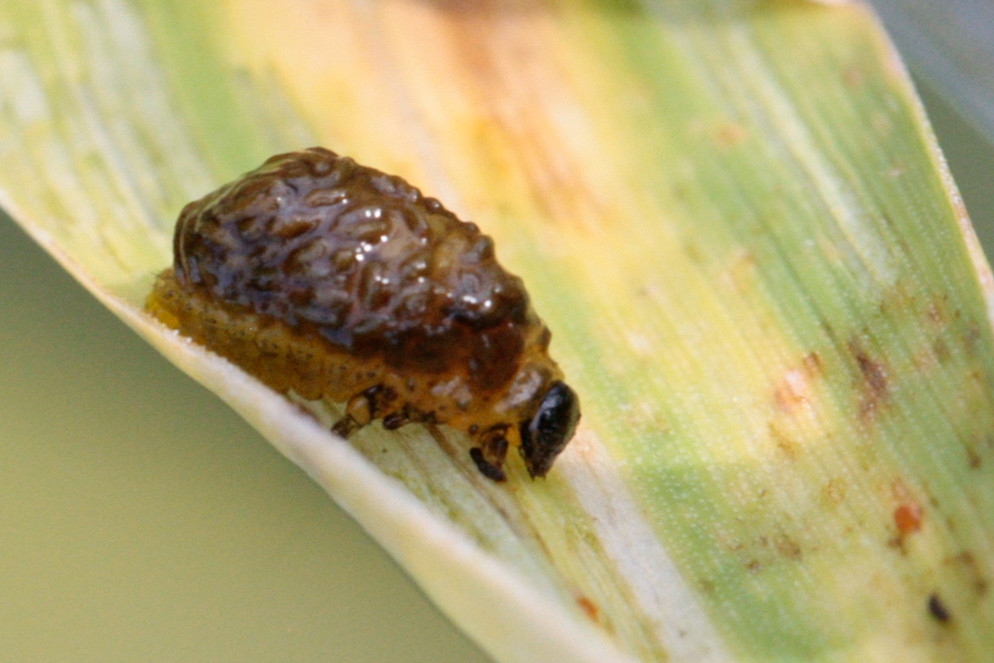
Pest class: cereal_leaf_beetle